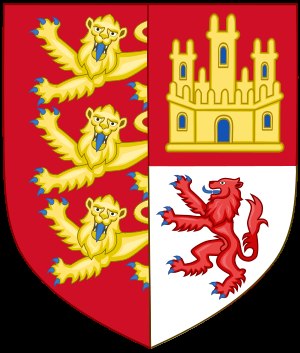
Eleonora af Kastilien / Liv / Dronning af England / Begrænset politisk indflydelse / Kulturel indflydelse
Eleonora af Kastiliens våbenskjold som dronning af England.
Eleonora af Kastilien var dronning af England som den første hustru til Edvard 1., som hun blev gift med som led i en politisk aftale for at bekræfte den engelske suverænitet over Gascogne.